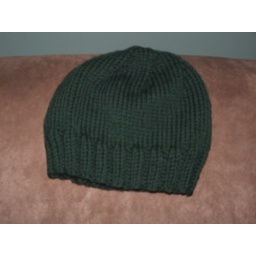
basic hat in hunter green